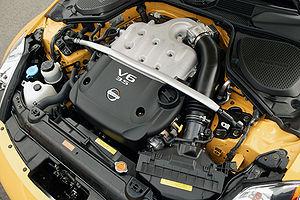
Le Moteur V6 VQ est un moteur thermique automobile à combustion interne, quatre temps, avec six cylindres en V alésés directement dans le bloc en aluminium, ouvert à 60°, refroidi par eau, doté d'un vilebrequin 4 paliers, avec 2 arbres à cames en tête, entraîné par une chaîne de distribution, avec 2 culasses en aluminium, 24 soupapes en tête. Le moteur V6 VQ fait partie des 10 meilleurs moteurs du monde, presque chaque année depuis la création de l'élection. Le moteur VQ remplace le moteur VE et le moteur VG. Chez Renault, il remplacera le « moteur V6 ESL » qui était produit par la Société Française de Mécanique, commun à Renault et PSA.